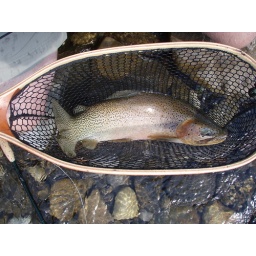
This beast was hiding under a submerged tree trunk. He came up and hit my grey drake emerger.